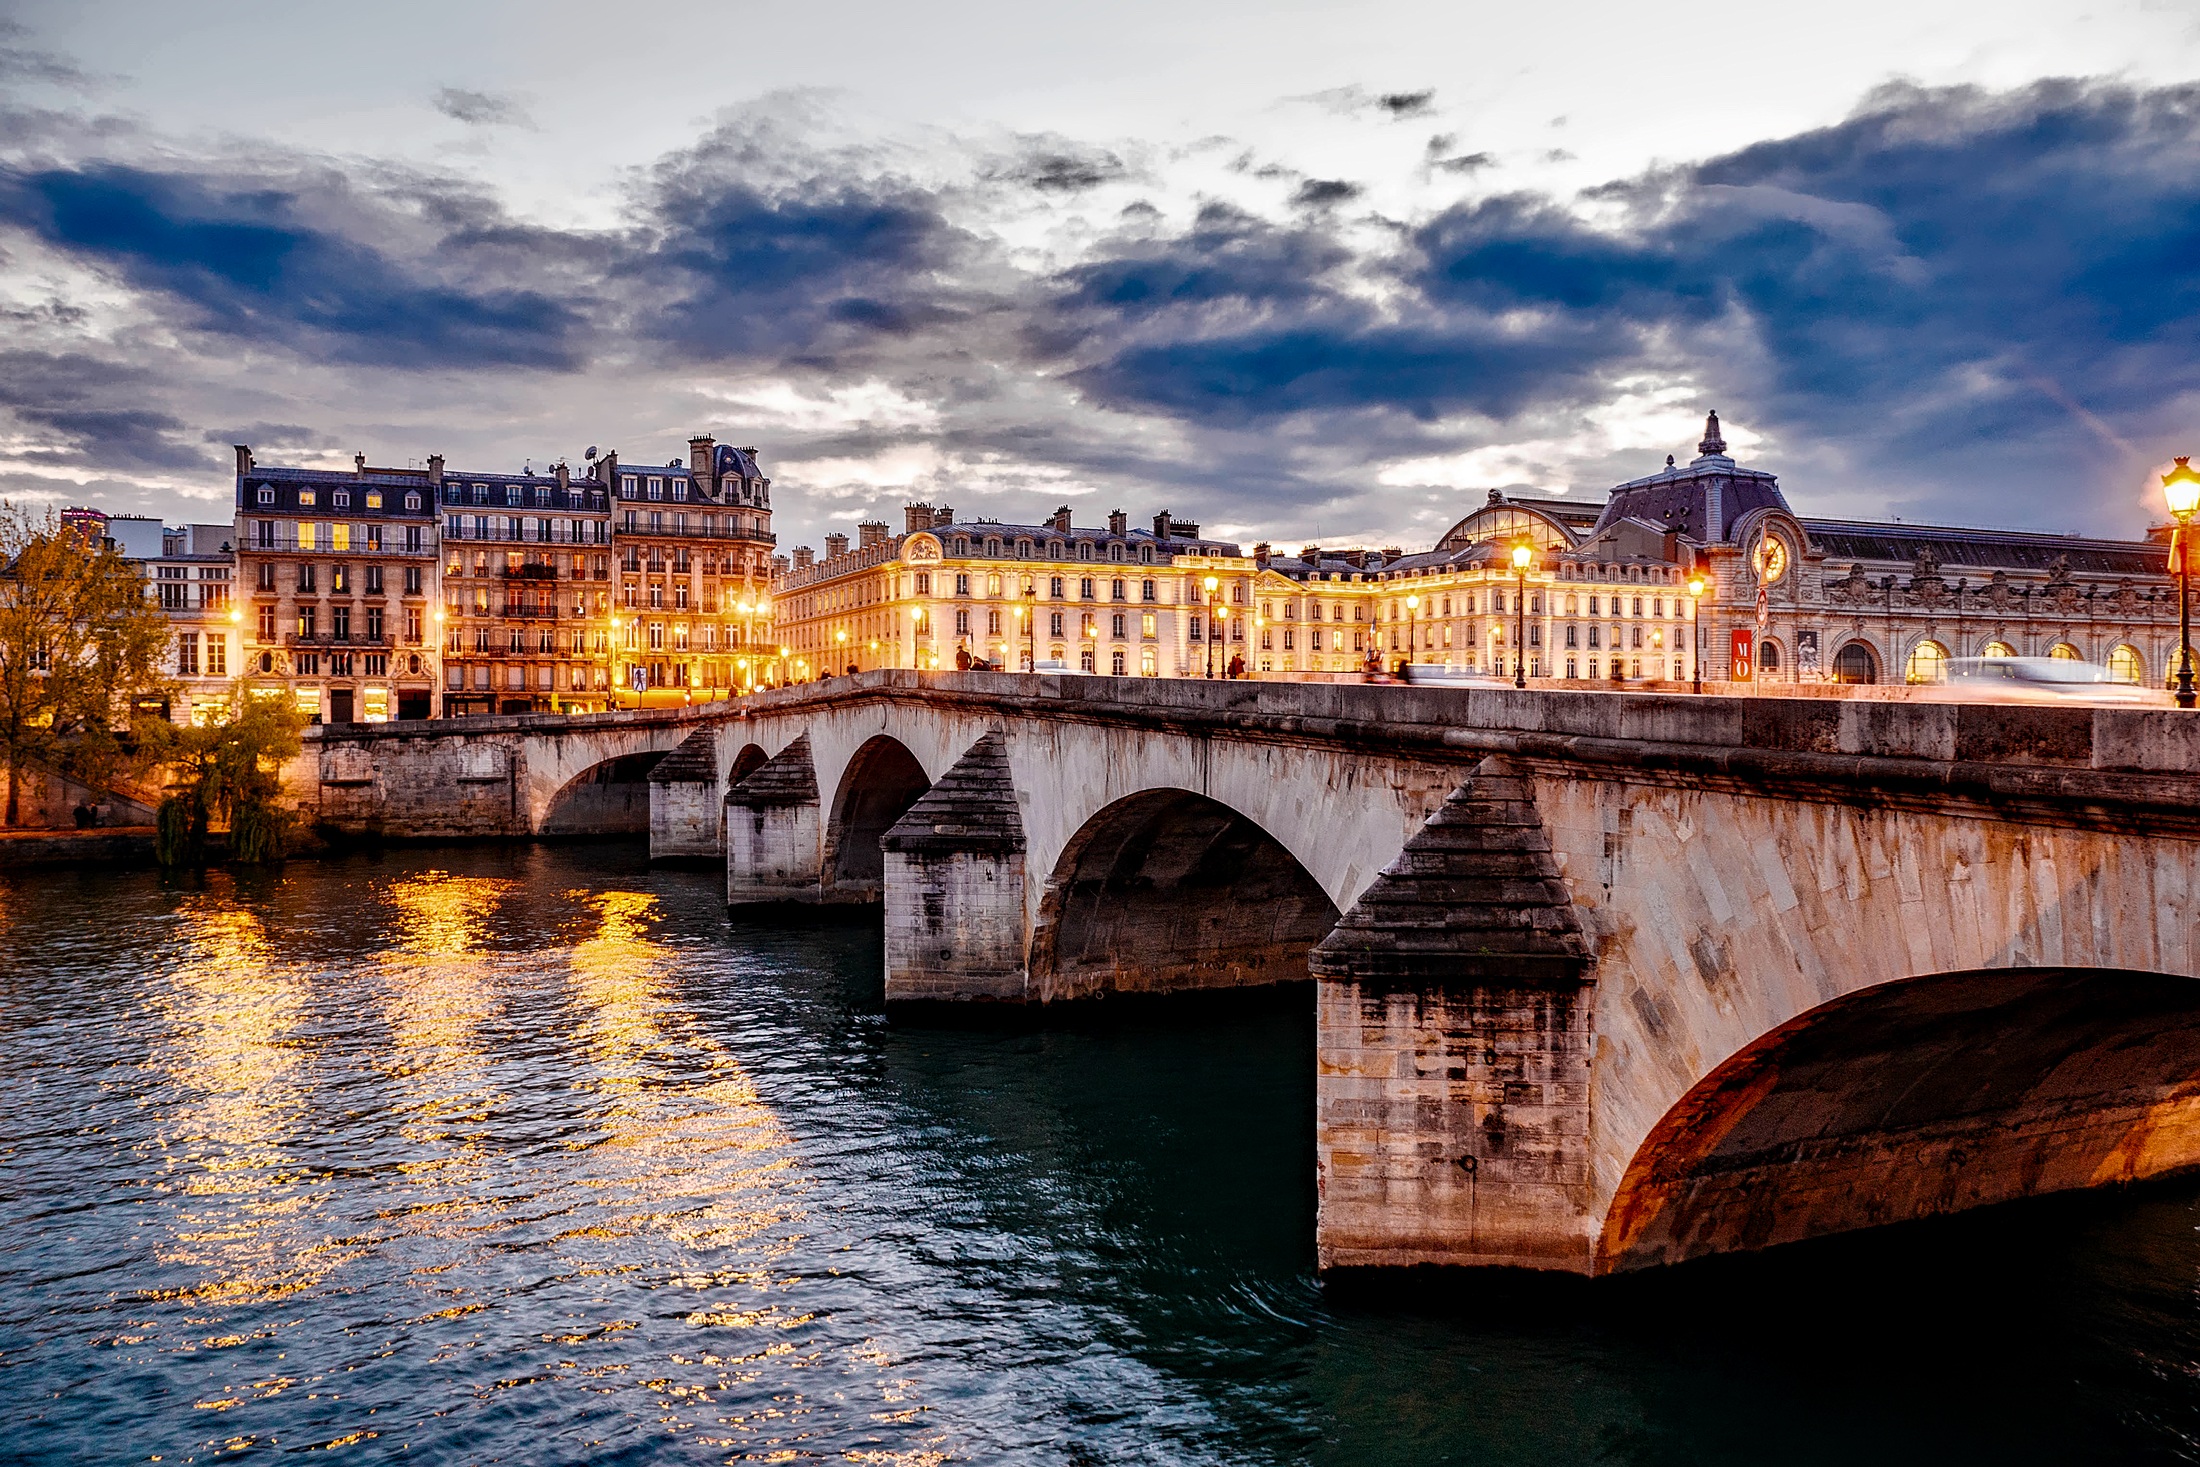
sea, sky, sunset, bridge, skyline, city, paris, urban, river, cityscape, dusk, france, evening, reflection, landmark, historic, waterway, hdr, lights, clouds, seine, buildings, reflections, beautiful, landmarks, human settlement, nonbuilding structure